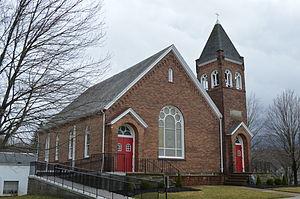
Valencia est un borough situé au sud du comté de Butler, en Pennsylvanie, aux États-Unis. En 2010, il comptait une population de 551 habitants.